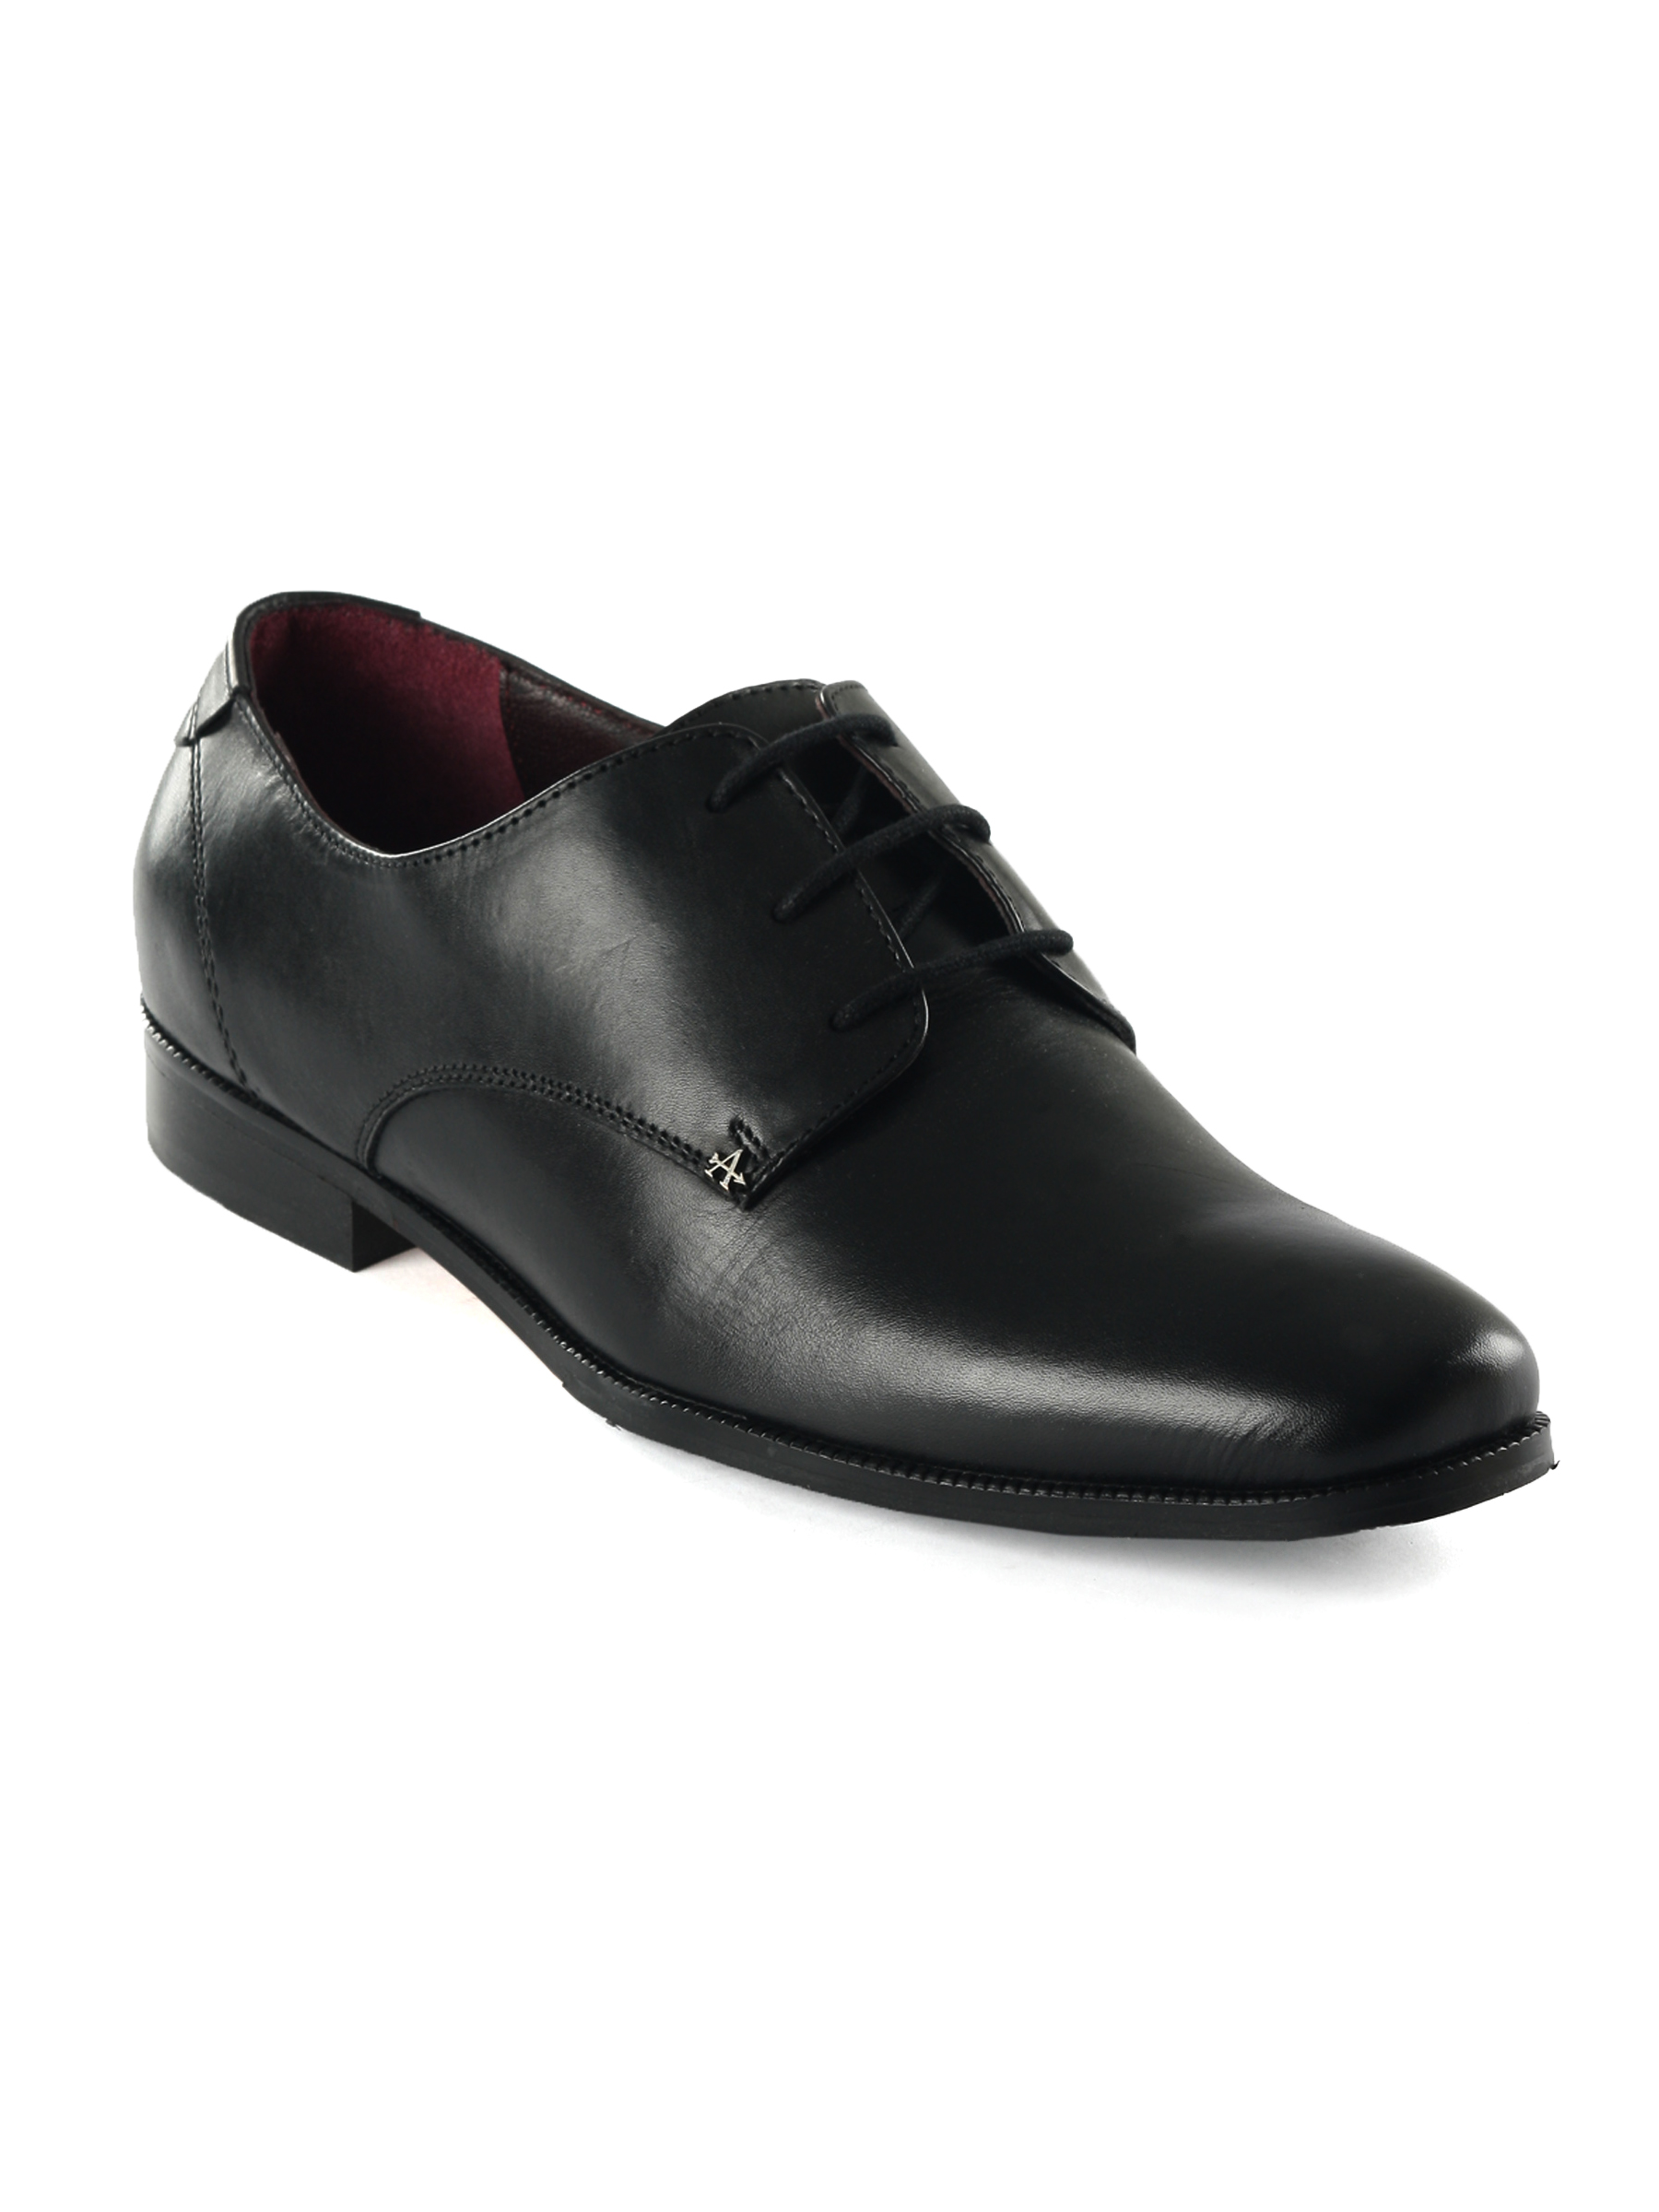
Arrow Men Formal Black Shoe
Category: Footwear / Shoes / Formal Shoes
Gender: Men
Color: Black
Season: Fall 2011
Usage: Formal